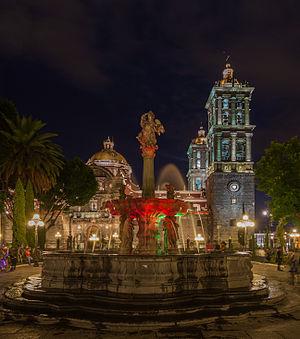
Photographie nocturne de la place principale de la ville de Puebla, au Mexique. Au premier plan se trouve la fontaine San Miguel, de style baroque, datant de 1777. À l'arrière-plan se trouve la cathédrale de l'Immaculée-Conception, construite en 1649, de style herrerien. Bosanski: Barokna fontana sv. Mihaela na centralnom trgu u meksičkom gradu Puebla sa katedralom u pozadini Čeština: Snímek z mexického města Puebla. V popředí barokní fontána Sv. Michala z roku 1777, v pozadí katedrála postavená v roce 1649.
Puebla, officiellement Heroica Puebla de Zaragoza, est la capitale de l'État de Puebla, au Mexique. La ville est également connue sous le nom de Puebla de los Ángeles.